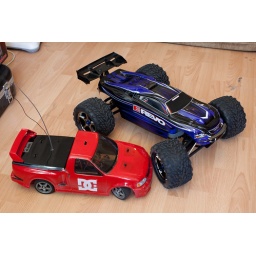
Comparison shots of my old Tamiya something-or-other RC car from around 2002 and my shiny new Traxxas E-Revo brushless.